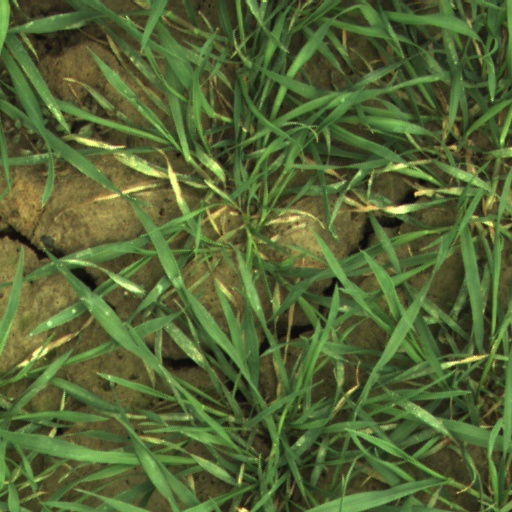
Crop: wheat